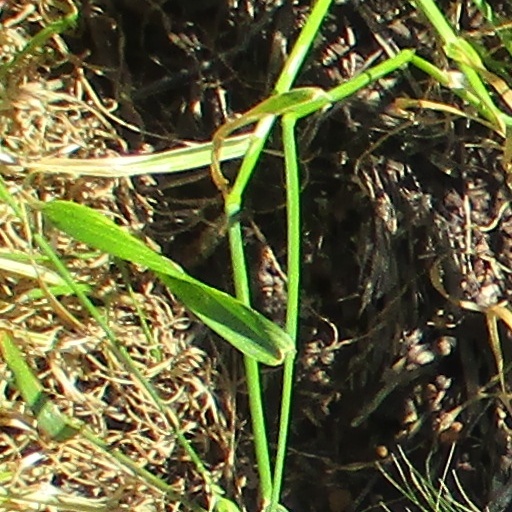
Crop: wheat